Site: brandenburg
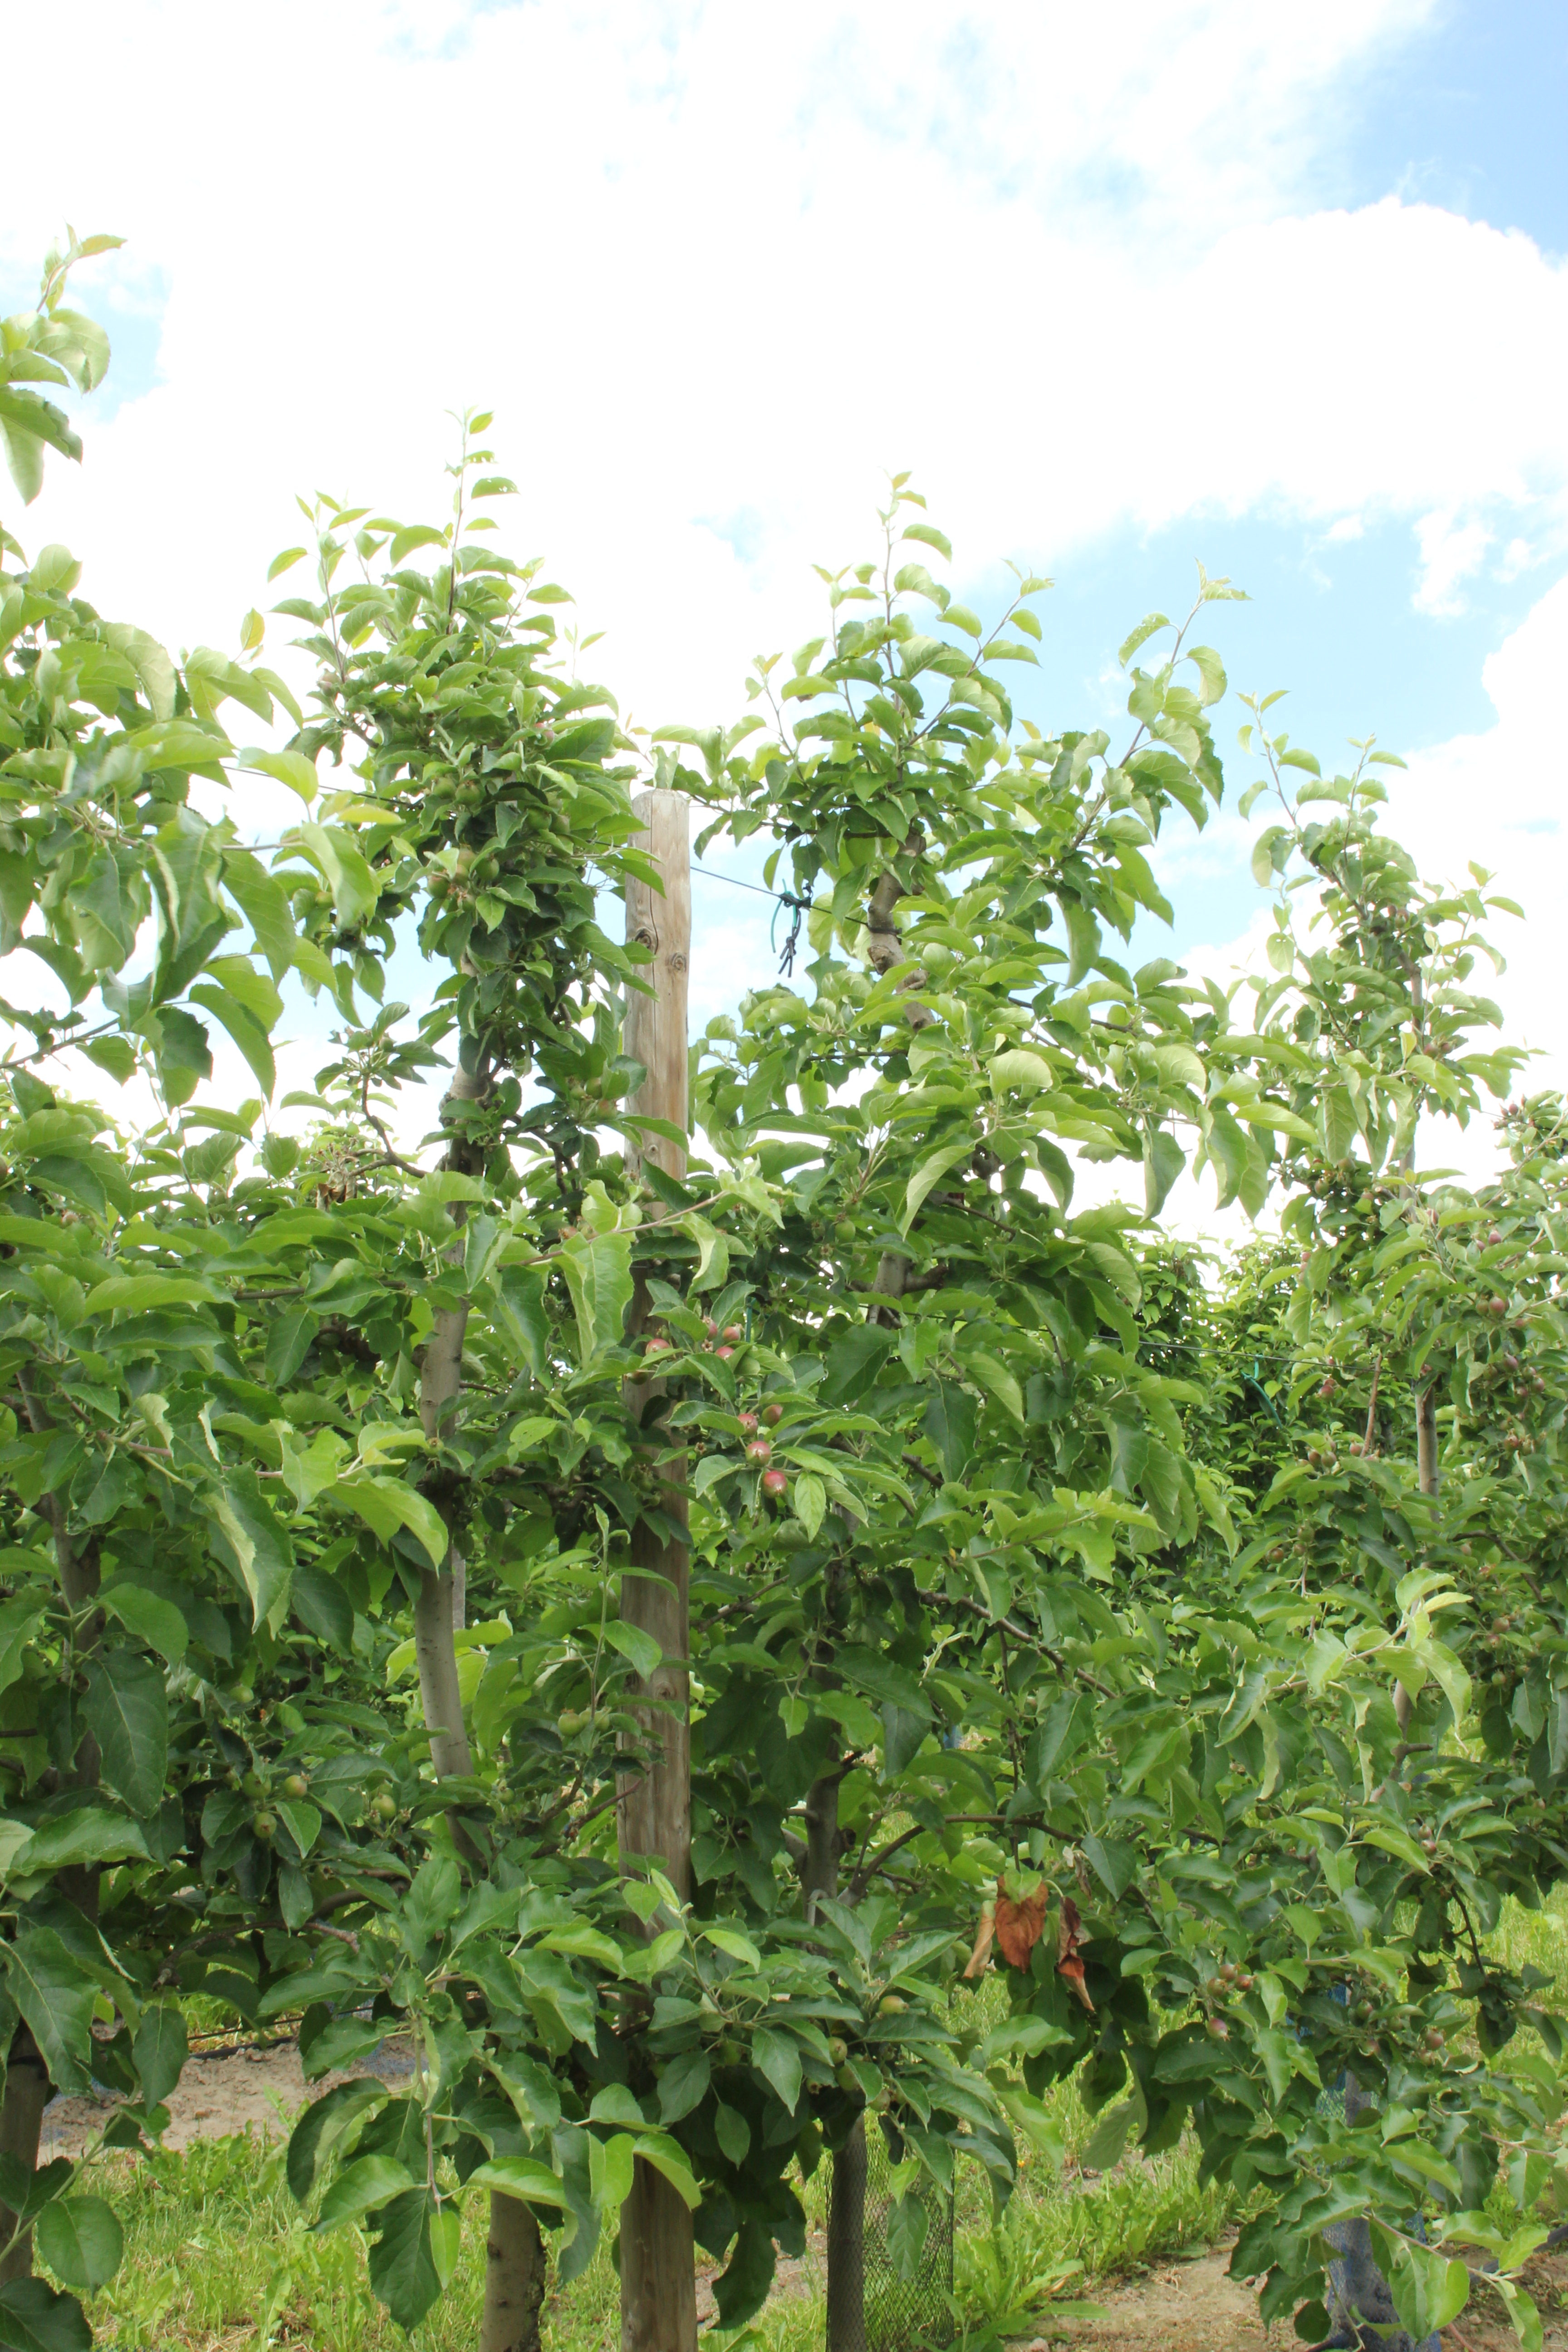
Growth stage (BBCH 72): Development of fruit